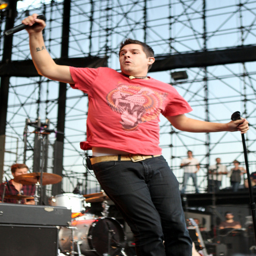
artist performs earlier this year .